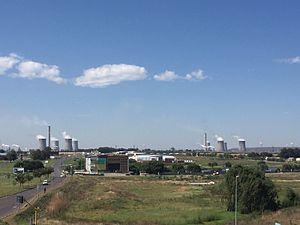
Secunda est une ville d'Afrique du Sud, située dans la province de Mpumalanga et construite autour de gisements de charbon. Son nom vient du fait qu'elle est la seconde installation de liquéfaction de charbon installée dans le pays, après celle de Sasolburg.